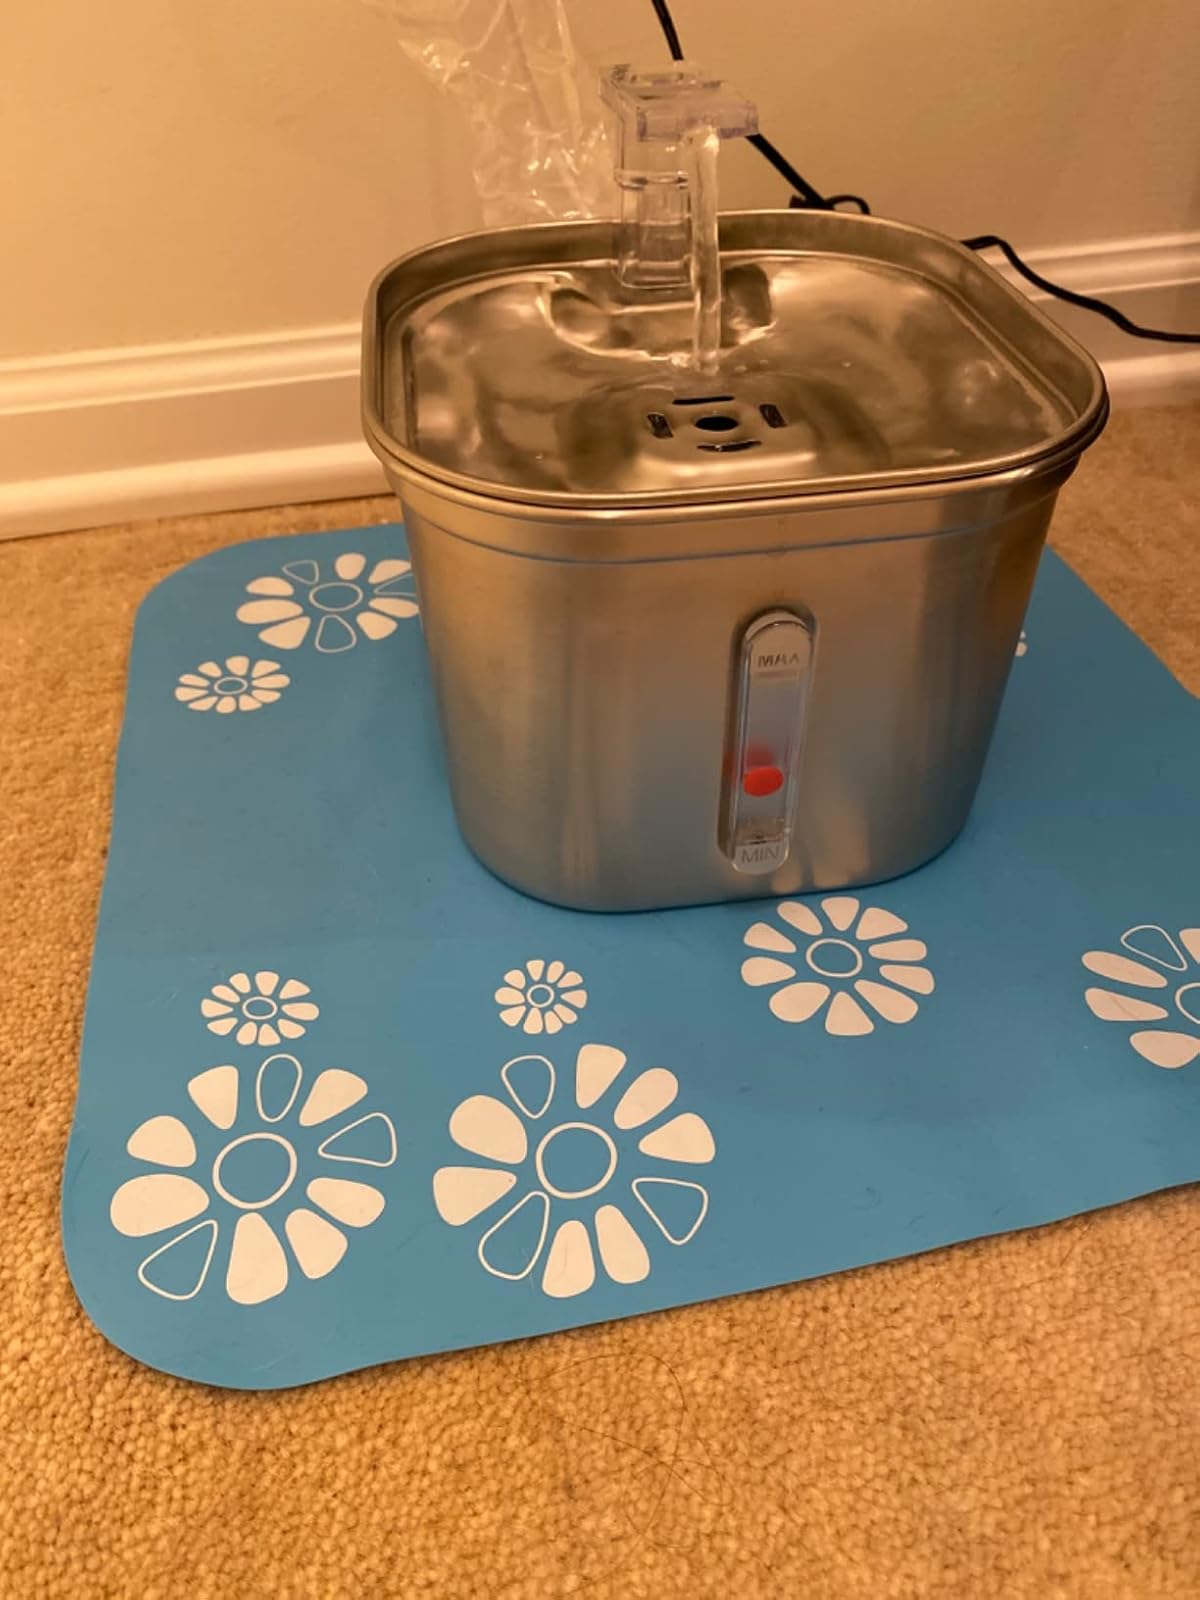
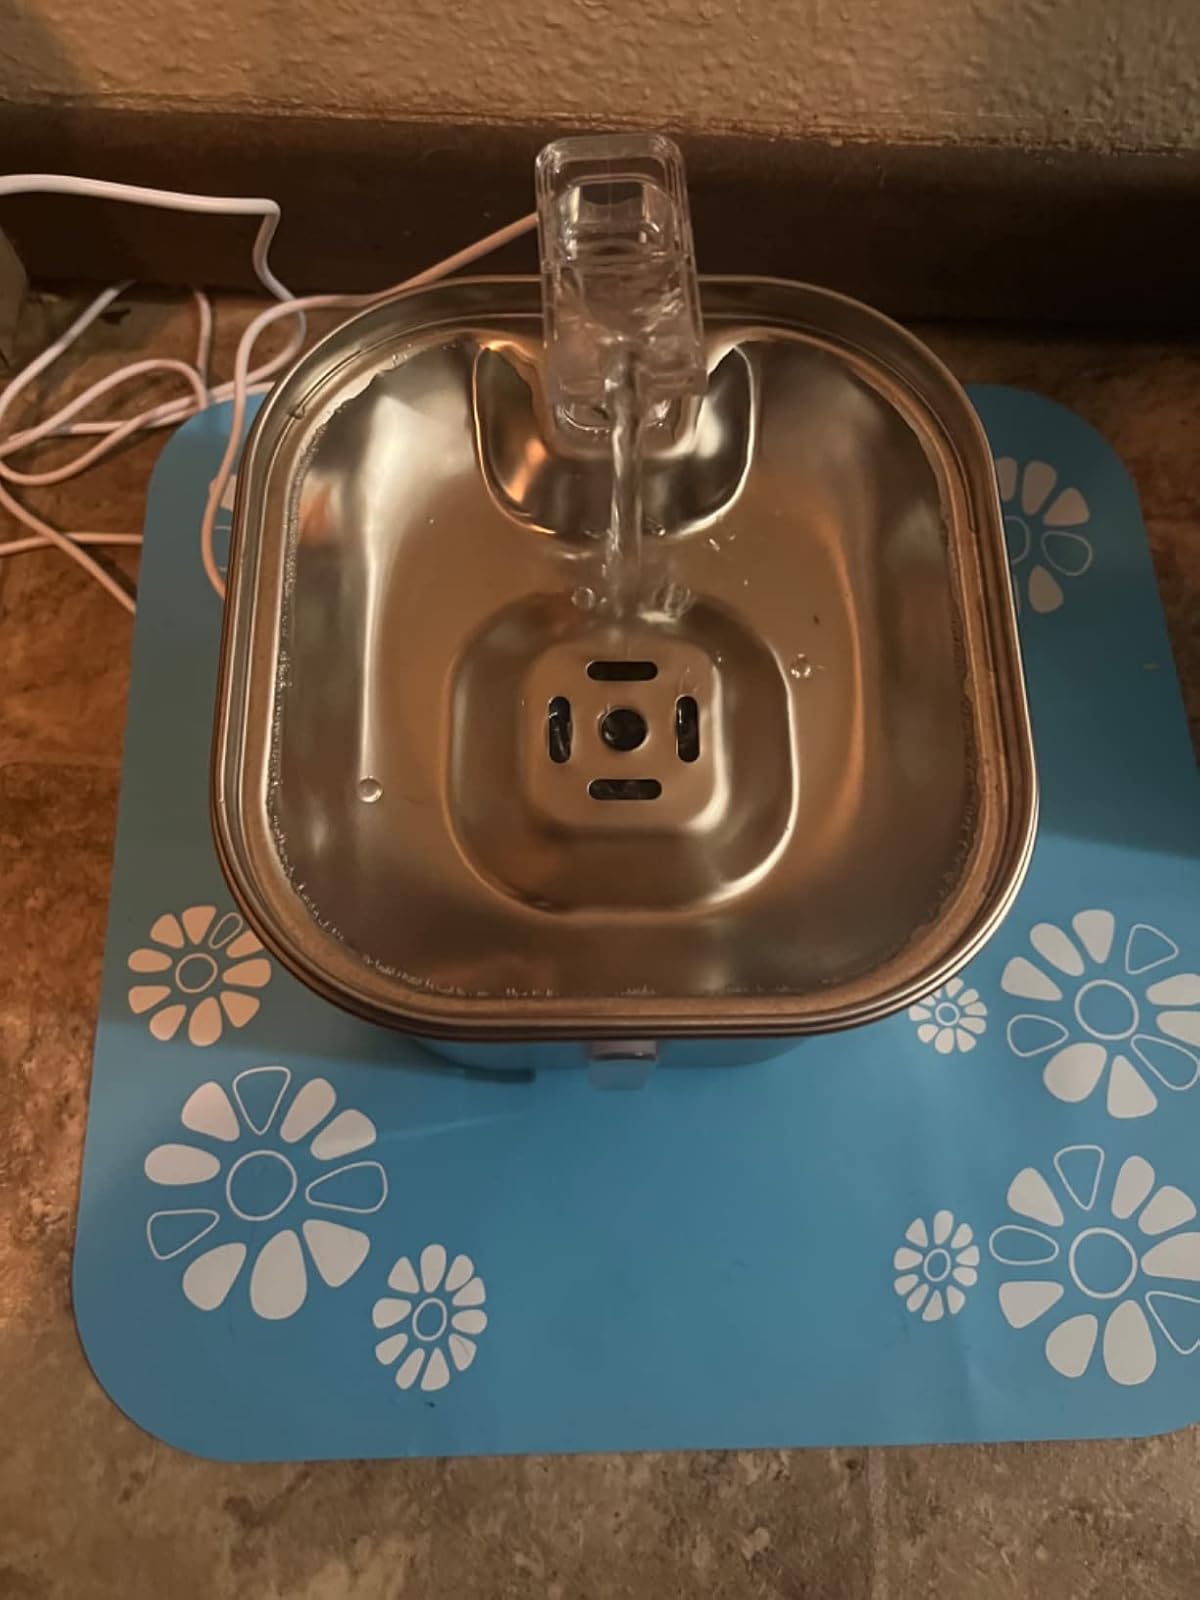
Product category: items_bowl
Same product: yes